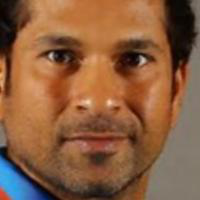
Age group: age 21-30